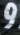
Number: 9